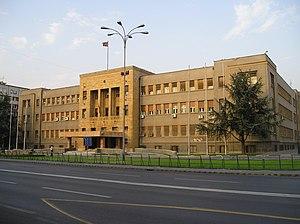
Le Palais de l'Assemblée est un bâtiment emblématique du centre de Skopje, construit en 1938, lorsque la Macédoine du Nord faisait partie du Royaume de Yougoslavie. À l'origine destiné à abriter l'administration de la Banovine du Vardar, il a accueilli en 1944 les organes de la nouvelle République socialiste de Macédoine. Depuis 1991 et l'indépendance du pays, il abrite l'Assemblée de Macédoine du Nord et le cabinet du Président de la République.
La politique en République de Macédoine du Nord a lieu dans le cadre d'une république démocratique représentative parlementaire, où le Président de la République de Macédoine du Nord est le chef de l'État. Le pouvoir exécutif est entre les mains du président de la République et du gouvernement, dirigé par le Président du gouvernement. Le pouvoir législatif est exercé par un parlement monocaméral, l'Assemblée de Macédoine du Nord, et le pouvoir judiciaire est détenu par des juges élus par l'Assemblée.
Skopje est la capitale et la plus grande ville de la Macédoine du Nord. Elle compte aujourd'hui un peu plus de 500 000 habitants, soit le tiers de la population totale du pays, dont une forte minorité d'Albanais et des communautés turque et rom. Seule métropole nord-macédonienne, elle concentre la majeure partie des fonctions administratives, économiques et culturelles du pays. Elle est située sur un important carrefour routier des Balkans, entre l'Égée et le Danube, et l'Adriatique et la mer Noire, et vit principalement de l'industrie métallurgique, agroalimentaire et textile.